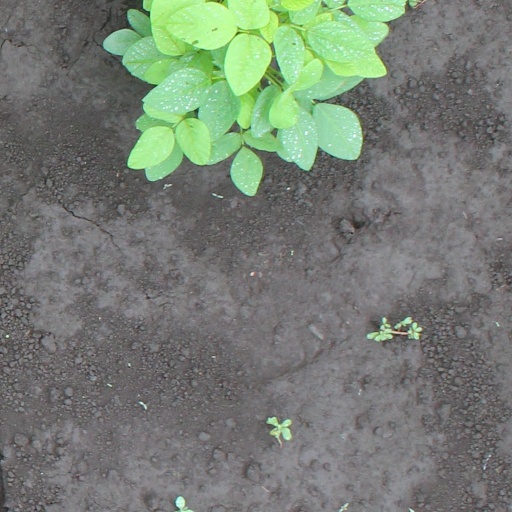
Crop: soybean